Wholesale District, Los Angeles

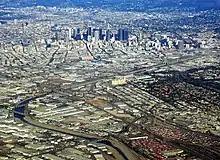
The Wholesale District lies across the middle of this 2009 photograph, above the Los Angeles River and below Downtown Los Angeles

The Wholesale District or Warehouse District in Downtown Los Angeles, California, has no exact boundaries, but at present it lies along the BNSF and Union Pacific Railroad lines, which run parallel with Alameda Street and the Los Angeles River. Except for some ancillary commercial uses, its cityscape is mostly occupied by warehouses and refrigerated storage facilities. This area is known as Central City North in the Los Angeles city zoning map.